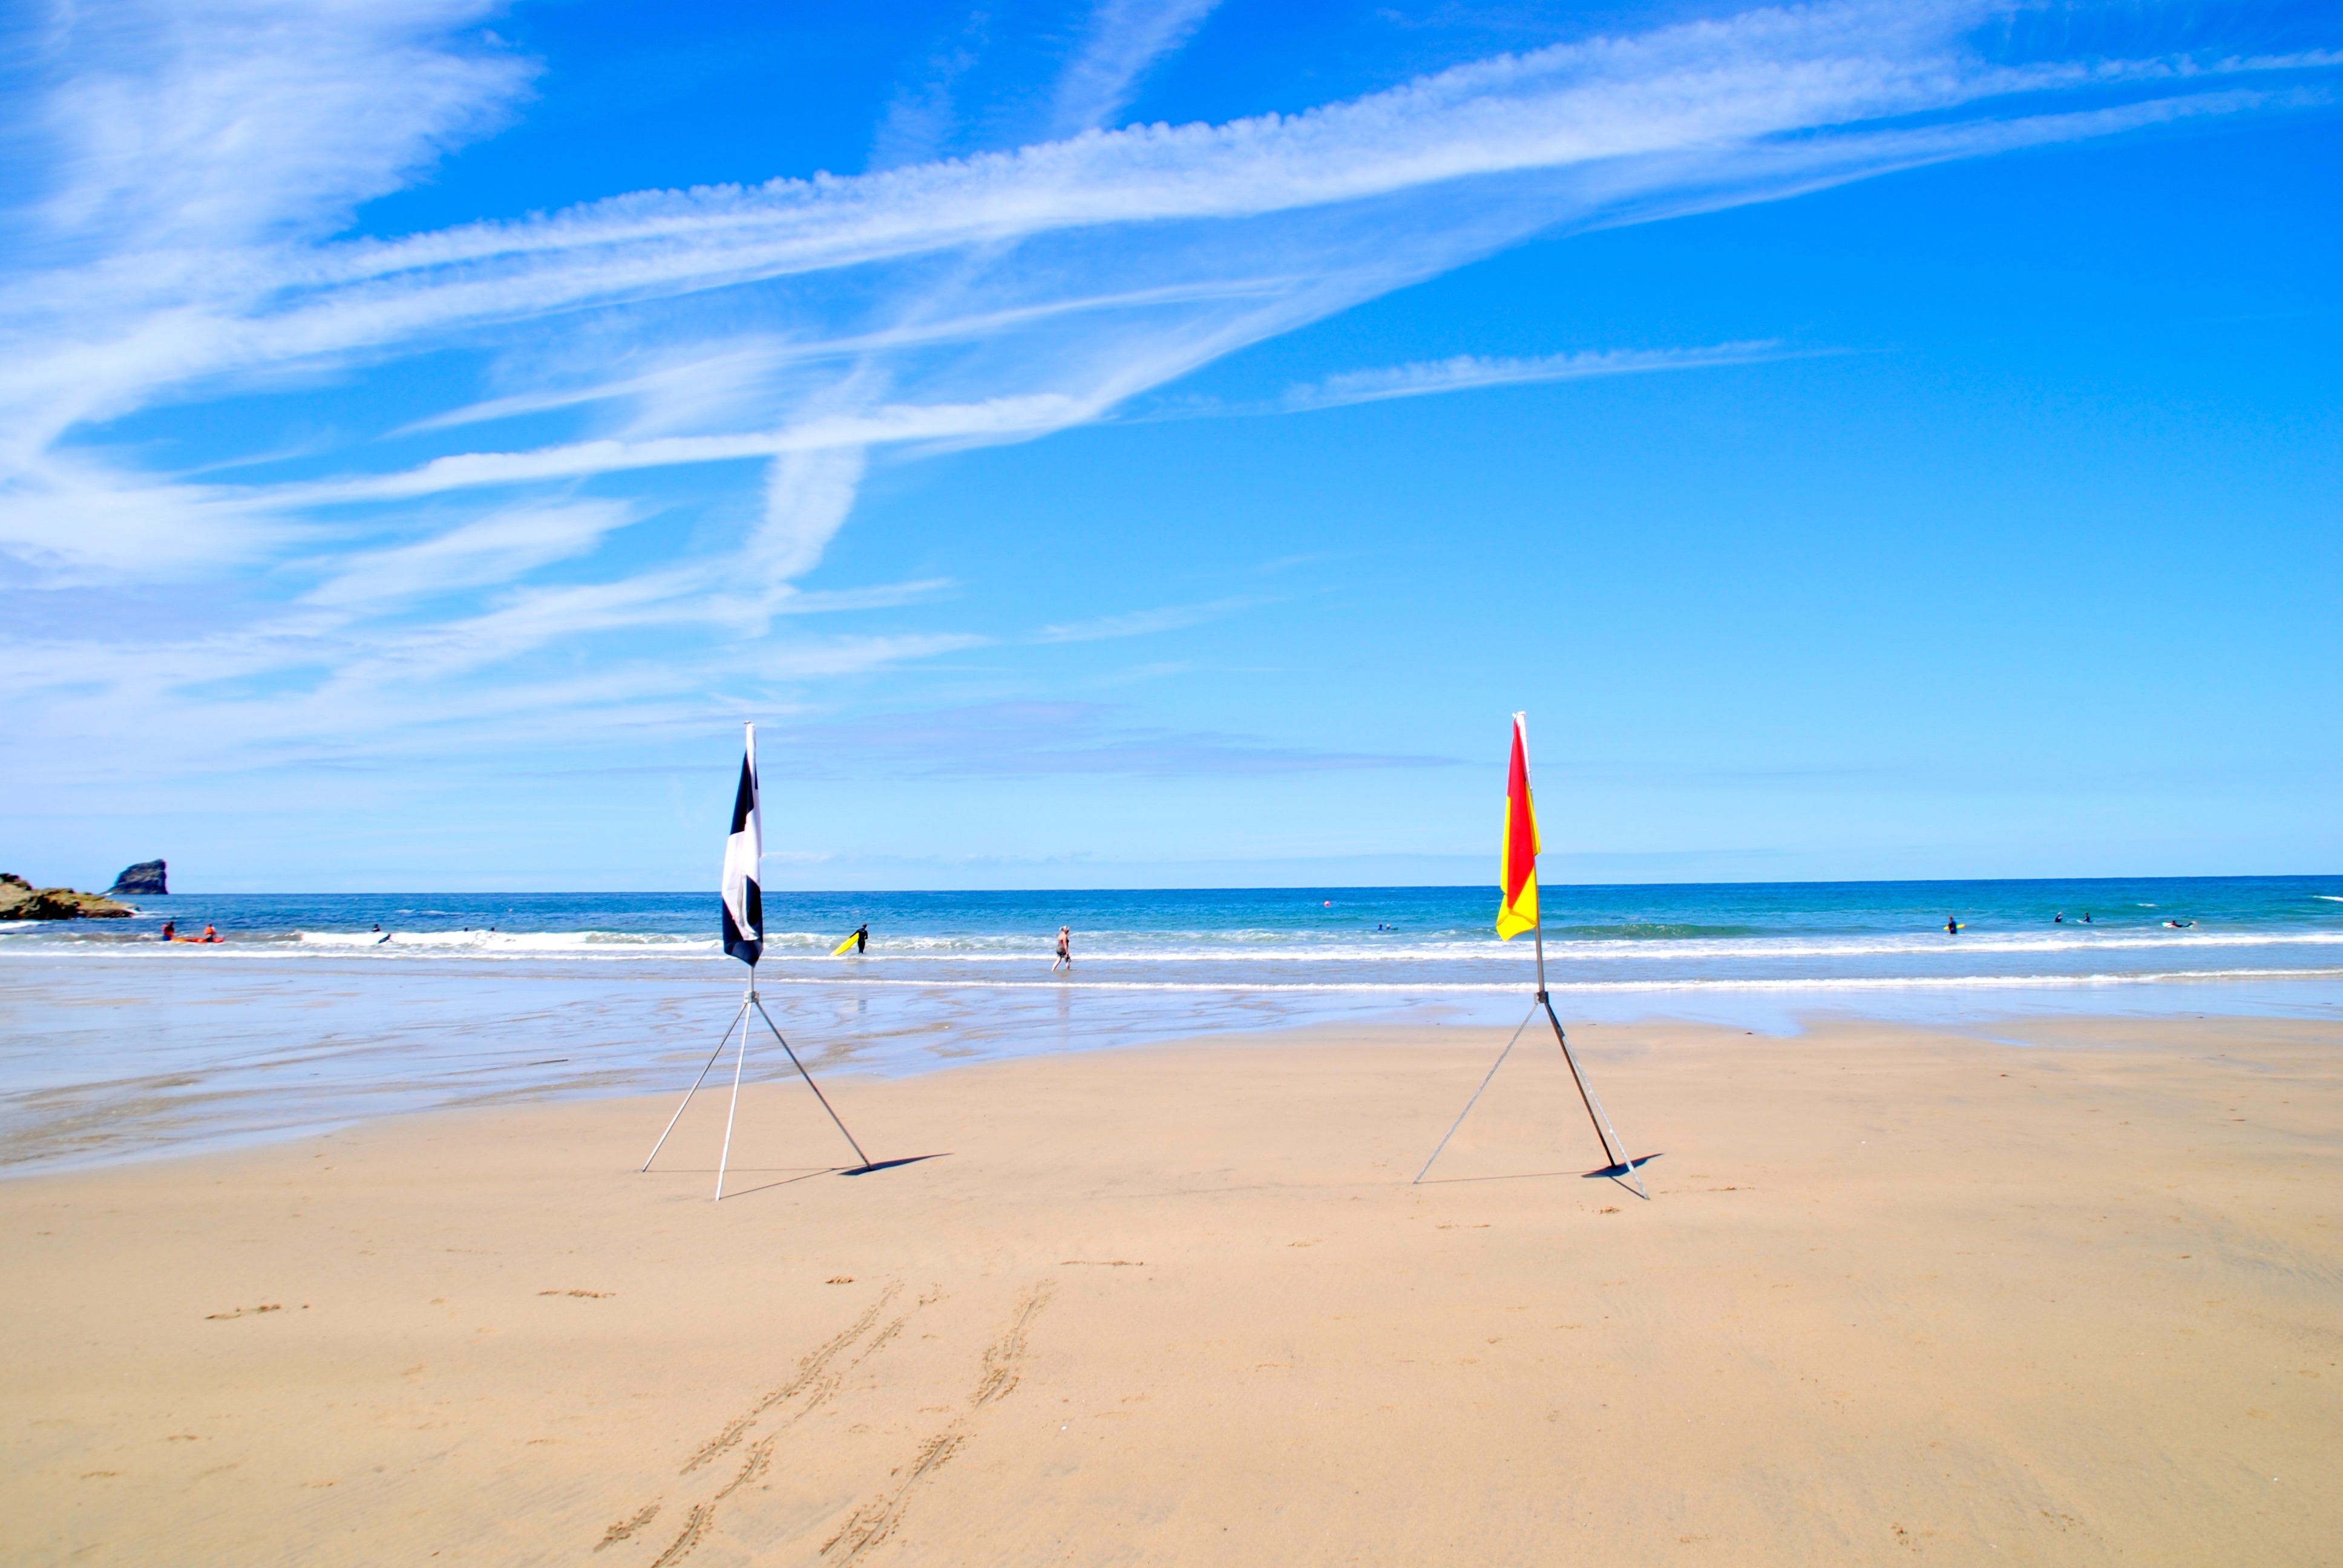
beach, sea, coast, sand, ocean, horizon, sky, shore, wave, wind, vacation, bay, body of water, cape, wind wave